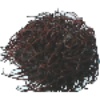
Label: Rambutan 1